Basi (giant panda)

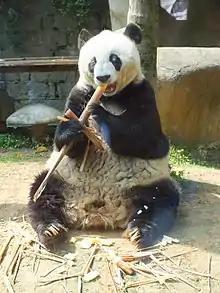
Basi eating bamboo in 2012.

Basi (1980 – 13 September 2017) was a female giant panda. Since Jia Jia's death in 2016 at age 38, she was the oldest living panda in captivity.